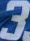
Number: 3